Lessing Theater

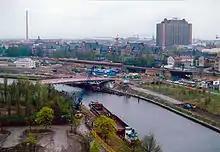
Riverside with "Kronprinzenbrücke", 1995

Upon the Allied occupation of Berlin in 1945, the site in Mitte was located directly at the border of the Soviet sector with the British occupied borough of Tiergarten, from 1949 the demarcation line between East and West Berlin. In 1961 the premises between the Spree River and the Stadtbahn became part of the "death strip" on the Berlin Wall, with no obstacles remaining that would inhibit a sure shot on fugitives. On 18 February 1968 a couple trying to overcome the barriers nearby was killed by members of the East German Border Troops.